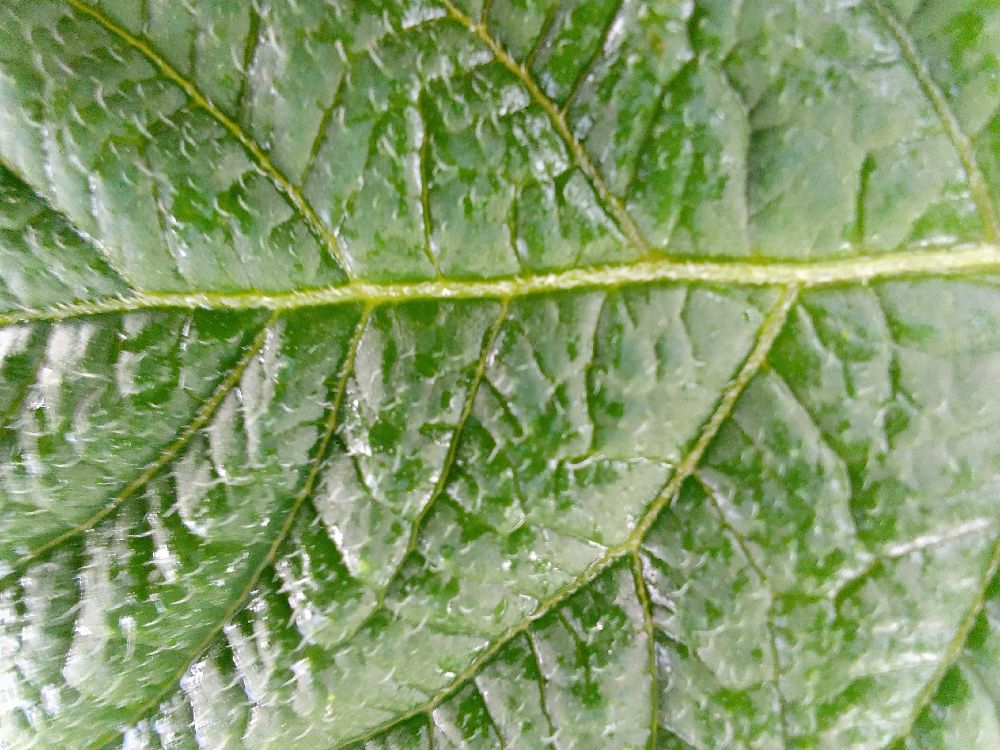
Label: Healthy